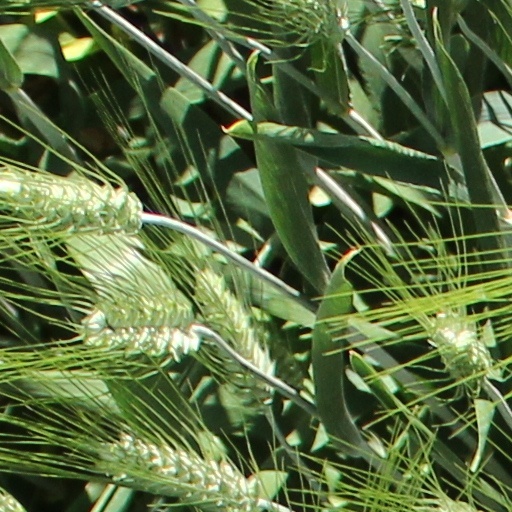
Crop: wheat